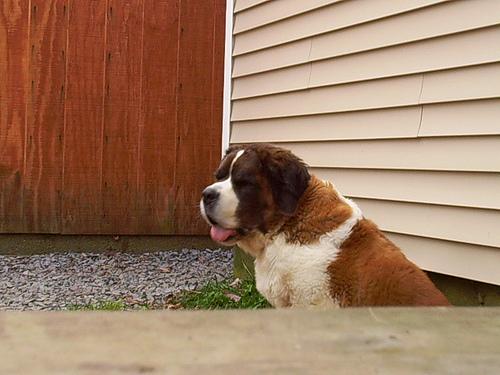
Breed: saint bernard